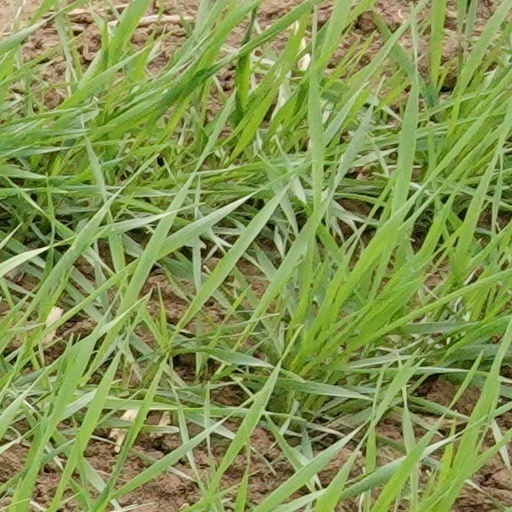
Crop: wheat